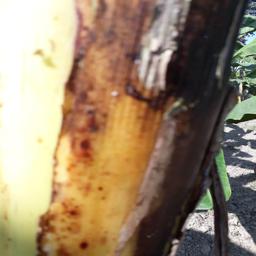
Label: PSEUDOSTEM WEEVIL